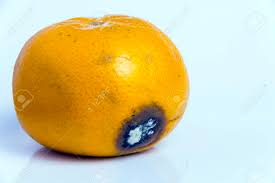
Waste category: biological